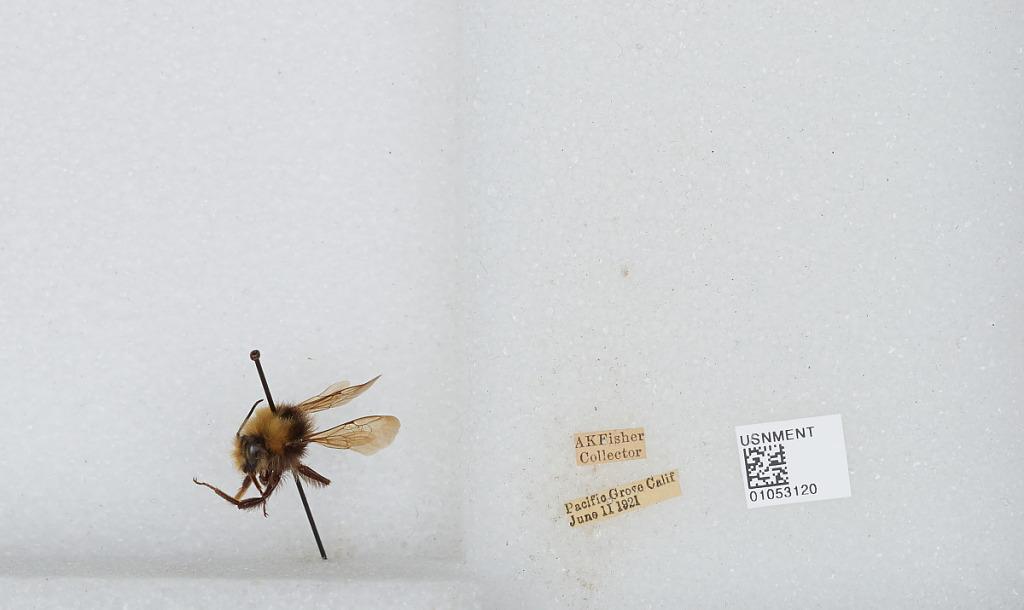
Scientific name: Bombus sp.
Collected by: A. Fisher
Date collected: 1921-6-11
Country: United States
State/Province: California
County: Monterey
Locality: Pacific Grove
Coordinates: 36.6178, -121.917